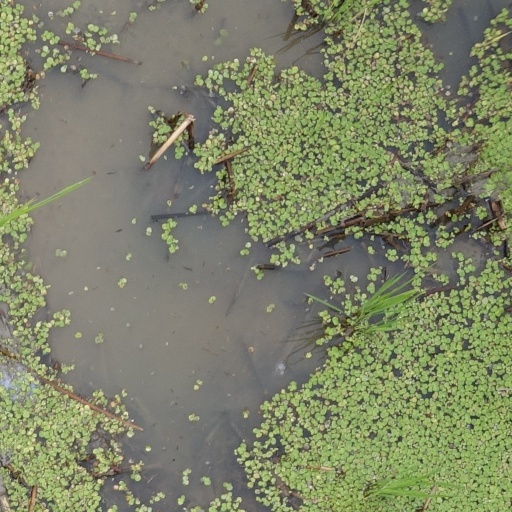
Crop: rice